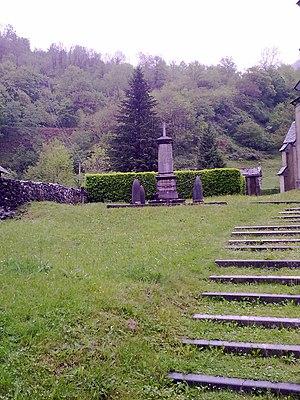
Cette-Eygun, France
Cette-Eygun est une commune française, située dans le département des Pyrénées-Atlantiques en région Nouvelle-Aquitaine.